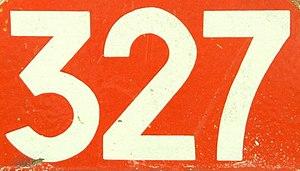
Borne de la RN 327
La route nationale 327, ou RN 327, était une route nationale française reliant Pontoise à Allonne. À la suite de la réforme de 1972, elle a été déclassée en RD 927 sauf dans la traversée d'Ennery où elle est devenue la RD 927Z, l'identifiant RD 927 ayant été affecté au nouveau tracé dévié qui contourne le village.